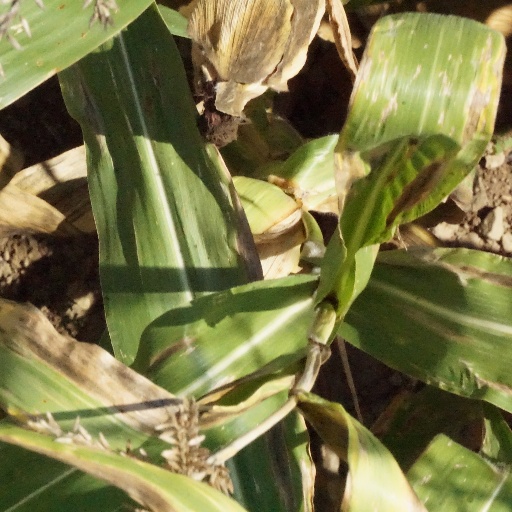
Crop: maize; corn